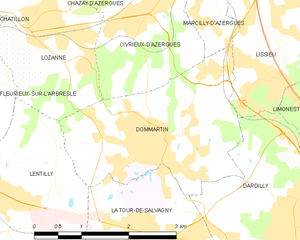
Carte des communes françaises